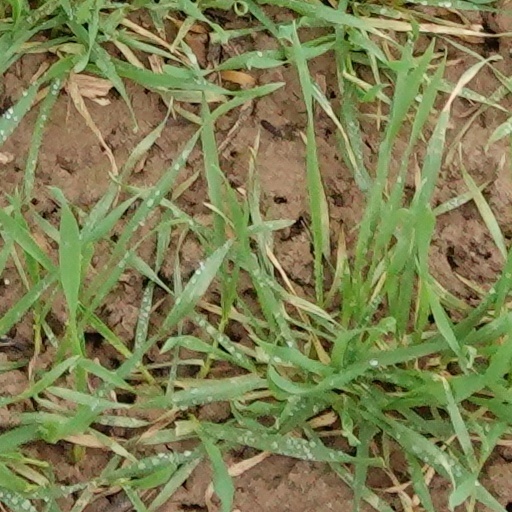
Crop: wheat